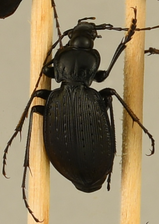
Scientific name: Carabus goryi
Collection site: Mountain Lake Biological Station Site (MLBS), plot MLBS_001